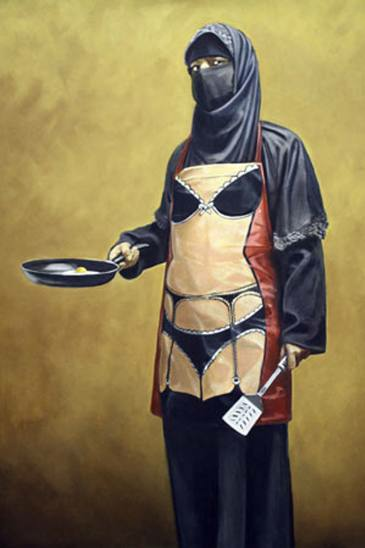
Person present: Yes